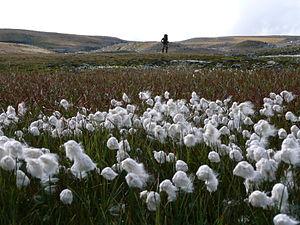
Le parc national de Sarek est un parc national du Nord de la Suède, dans la commune de Jokkmokk du comté de Norrbotten en Laponie. Il couvre 1 970 km² dans les Alpes scandinaves et est bordé par les parcs nationaux de Padjelanta et de Stora Sjöfallet.